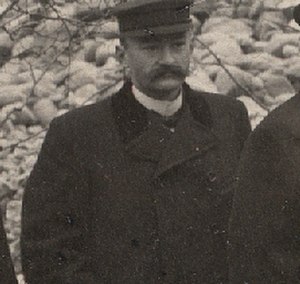
Jens Jensen (landskabsarkitekt)
Jens Jensen var en danskfødt amerikansk landskabsarkitekt, der i dag er berømt som en af USA's mest skelsættende landskabsarkitekter.